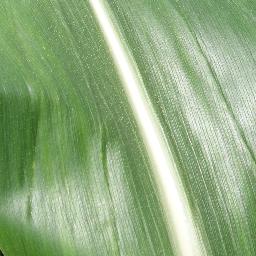
Label: Corn_(Maize)___Healthy